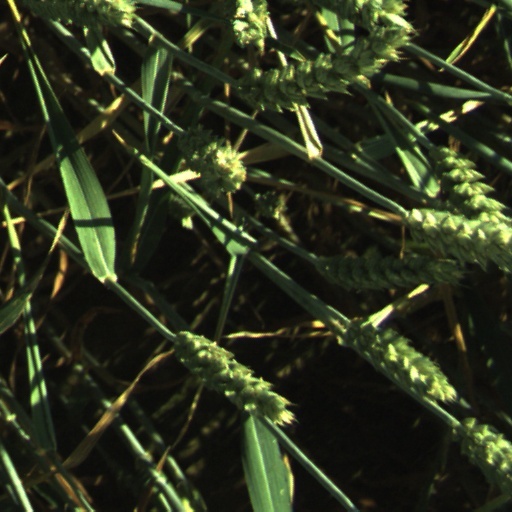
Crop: wheat